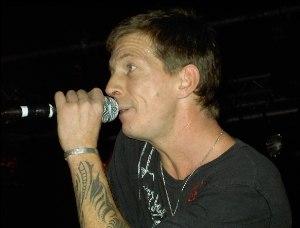
"Paul Roberts fut le second chanteur du groupe des Stranglers à partir l'album Stranglers in the Night datant de 1992. Fan des ""étrangleurs"" depuis le début de leur carrière, il est arrivé au sein du groupe en connaissant la majeure partie des morceaux par cœur, après avoir rencontré Jean Jacques Burnel dans un restaurant et passé 4 à 5 jours à faire des démos avec eux. Après 15 ans au sein de la formation, Paul Roberts quitte à son tour le navire en bons termes en 2006, pour se consacrer à son projet « Soulsec ».